Reconstruction and Development Programme

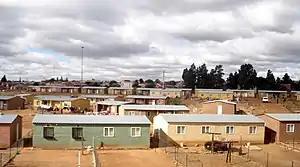
RDP Houses in Soweto

Critics have questioned the scope of change represented by many of the statistics, and have argued that realities on the ground signify a far more modest improvement than the government claims. They have attacked, in particular, the standards of housing and water delivery, healthcare improvements and the success of land reform policy and agricultural reforms: